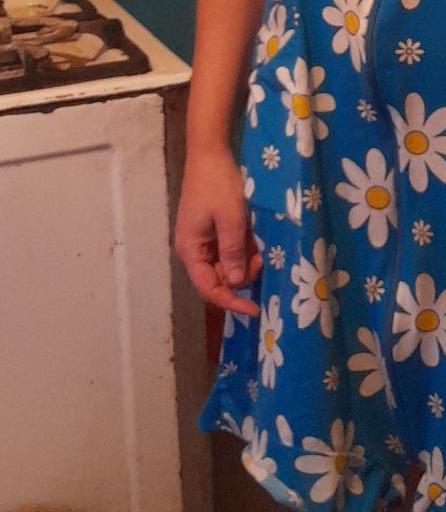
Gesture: no_gesture